Fauna of Scotland

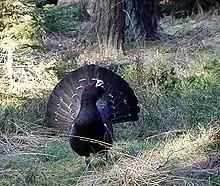
Male capercaillie ("Tetrao urogallus")

Most of about 250 species of bird regularly recorded in Britain venture into Scotland, and perhaps up to 300 more occur with varying degrees of rarity. A total of 247 species have been assessed and each placed onto one of three lists, red, amber or green, indicating the level of concern for their future. Forty species are red-listed, 121 are amber-listed and 86 are green-listed.